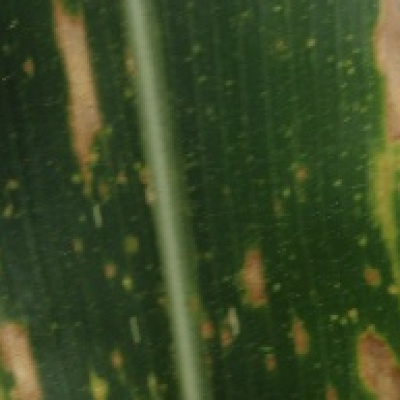
Label: Corn_(Maize)___Leaf_Spot